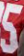
Number: 5